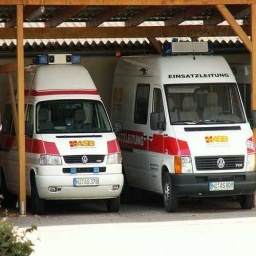
Label: ambulance